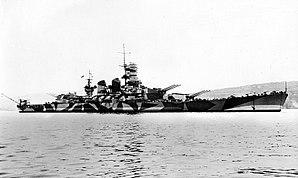
Le Roma est un cuirassé italien de la seconde Guerre mondiale, coulé le 9 septembre 1943 par une wunderwaffe Fritz X.